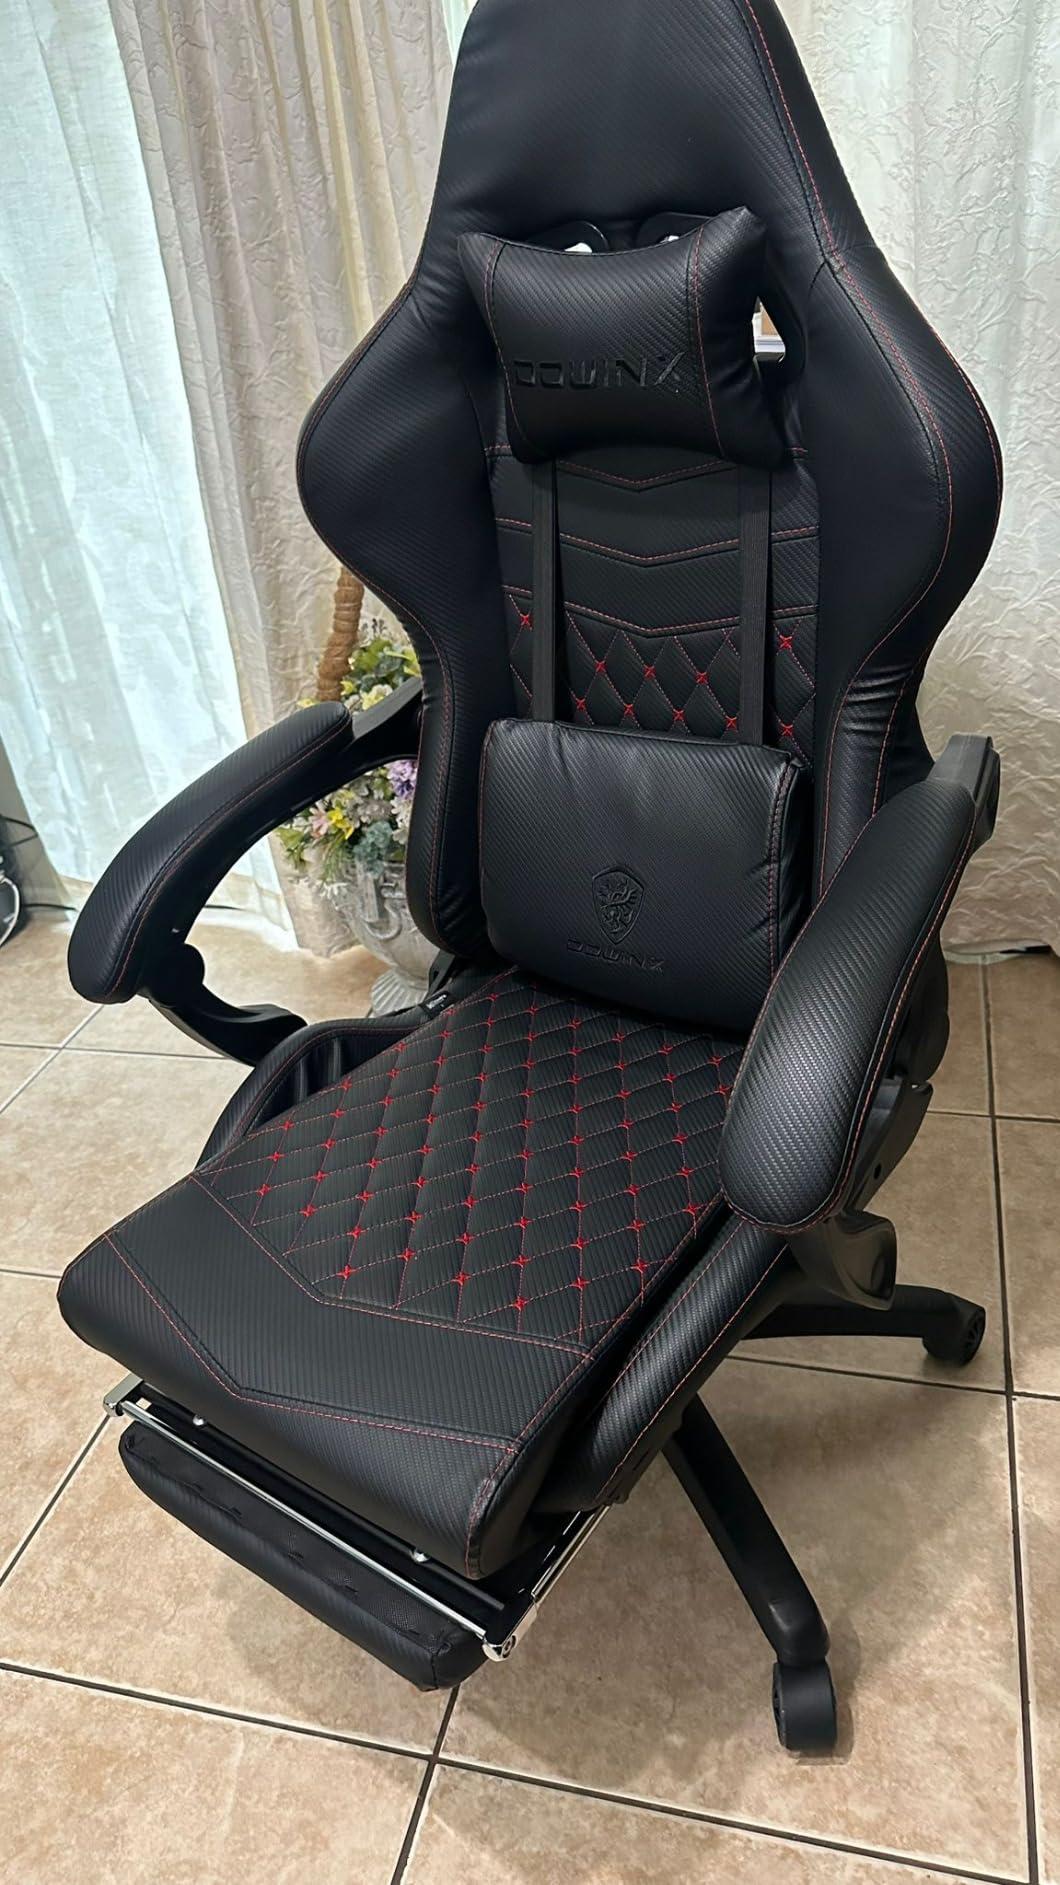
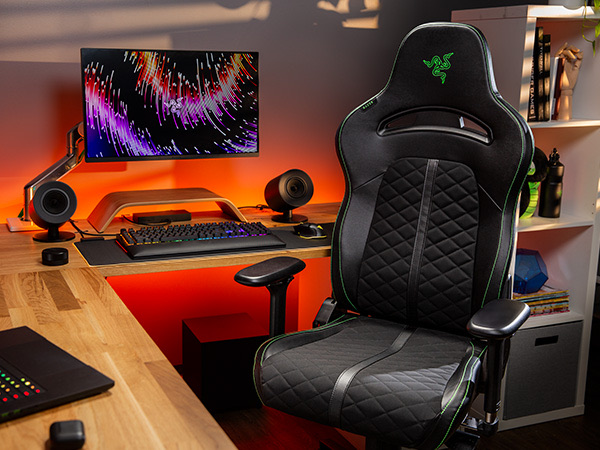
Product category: items_chair
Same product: no